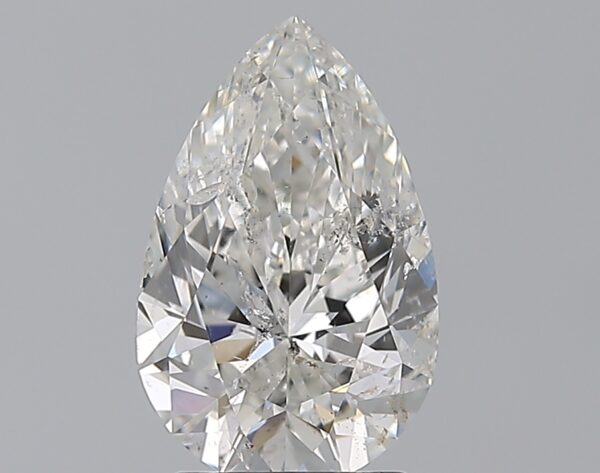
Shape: pear
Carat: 2.02
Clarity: SI2
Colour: G
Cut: EX
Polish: EX
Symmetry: EX
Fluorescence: N
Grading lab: IGI
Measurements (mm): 10.83 x 6.91 x 4.37